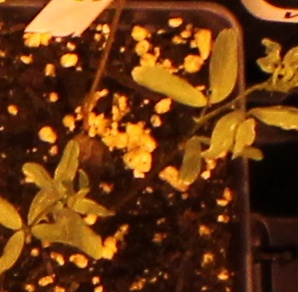
Label: Lentil